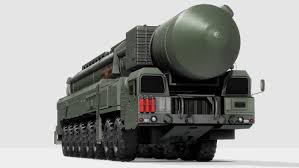
Label: Rs-24